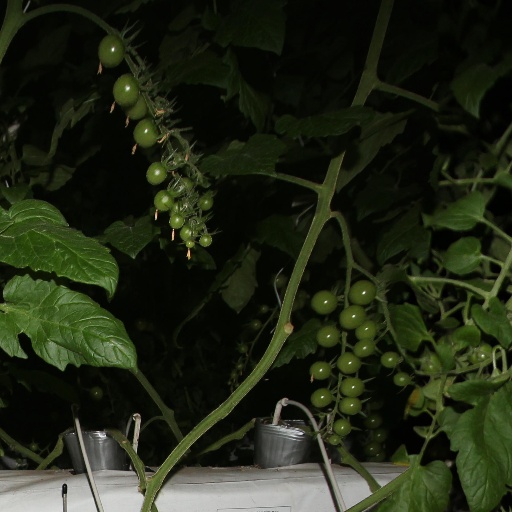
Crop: tomato